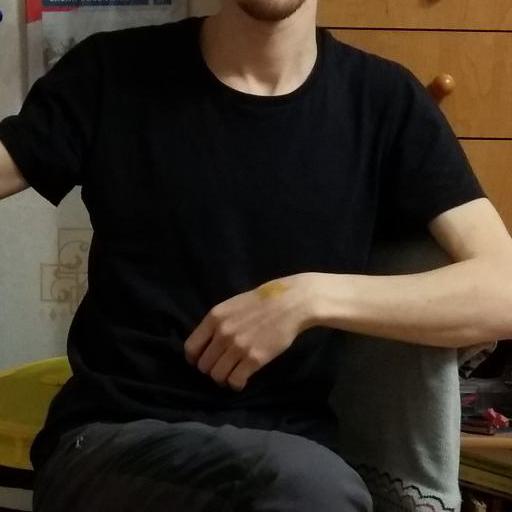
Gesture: no_gesture